Barthold Georg Niebuhr

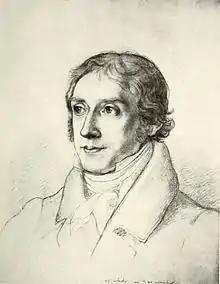
Barthold Georg Niebuhr (drawing by Louise Seidler)

Barthold Georg Niebuhr (27 August 1776 – 2 January 1831) was a Danish–German statesman, banker, and historian who became Germany's leading historian of Ancient Rome and a founding father of modern scholarly historiography. By 1810 Niebuhr was inspiring German patriotism in students at the University of Berlin by his analysis of Roman economy and government. Niebuhr was a leader of the Romantic era and symbol of German national spirit that emerged after the defeat at Jena. But he was also deeply rooted in the classical spirit of the Age of Enlightenment in his intellectual presuppositions, his use of philologic analysis, and his emphasis on both general and particular phenomena in history.